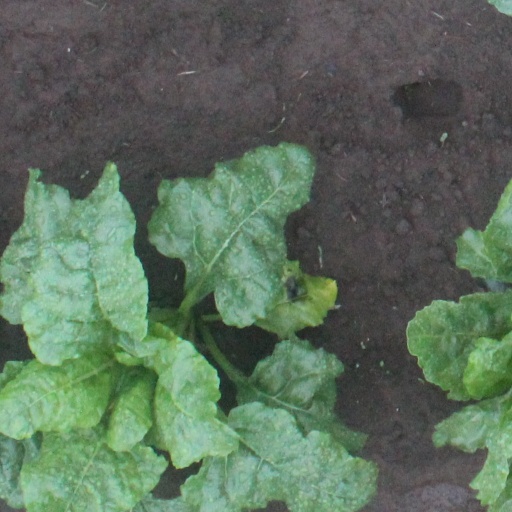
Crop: sugar beet